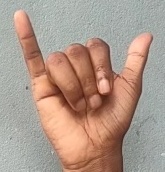
ASL sign: Y